Piedmont University

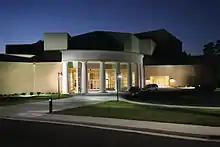
The Swanson Center, built in 2007, is home to the Mass Communications Department and Performing Arts

Piedmont is accredited by the Southern Association of Colleges and Schools (SACS);. Specific programs are accredited by the National League of Nursing Accrediting Commission (NLNAC) or the Accreditation Council for Business Schools and Programs (ACBSP).